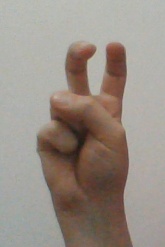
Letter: toot